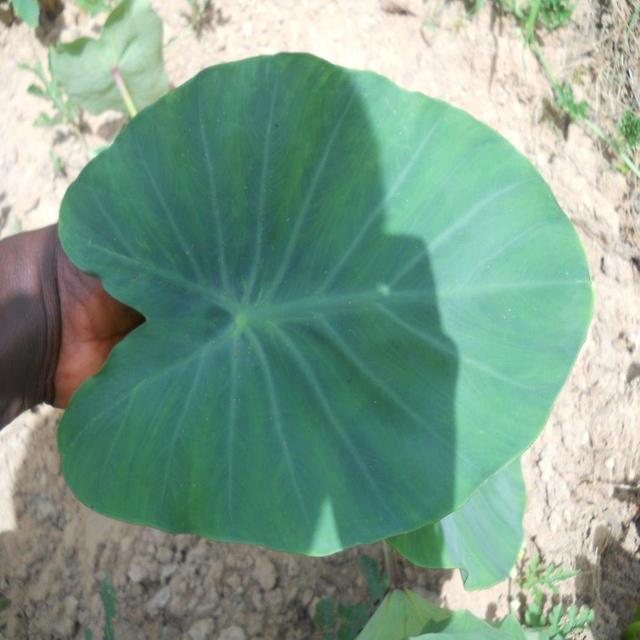
Label: Healthy